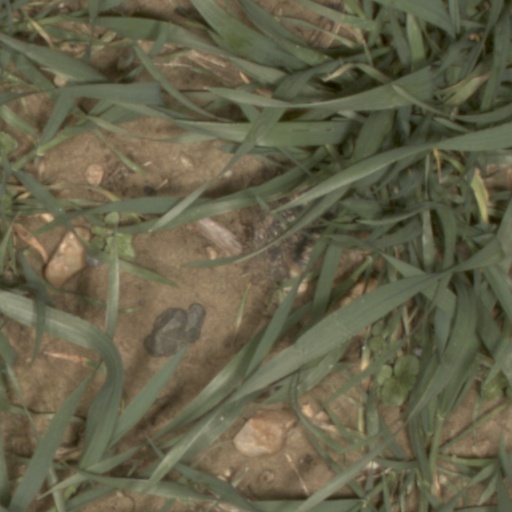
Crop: wheat